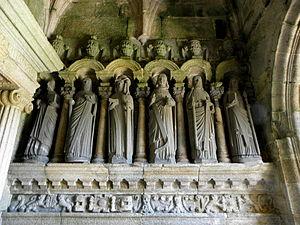
Porche sud de l'église Saint-Goulven de Goulven (29). Costale intérieure est.
L'église Saint-Goulven est située à Goulven dans le Finistère en Bretagne.